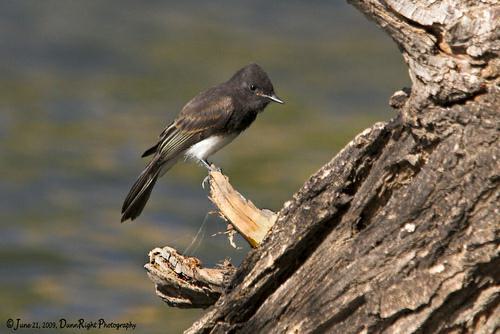
A photo of a sayornis